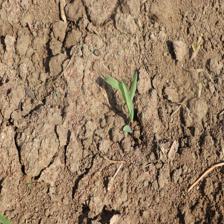
Label: Sorghum